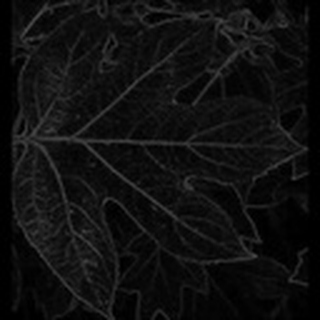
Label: healthy_cotton